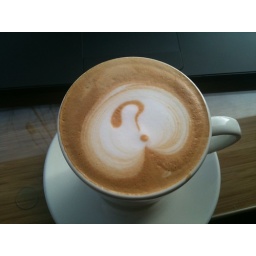
cloud espresso bar - Taken at 4:04 PM on February 13, 2010 - uploaded by ShoZu